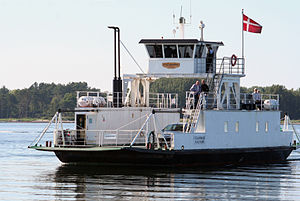
M/F Columbus
Færgen da:MF Columbus, Kulhuse
M/F Columbus, der sejler mellem Kulhuse og Sølager, indgår i fire-færge-rundturen som bilister, motorcyklister og cyklister kan klare på en dag. De tre andre overfarter er Hundested-Rørvig, Holbæk-Orø og Orø-Hammer Bakke.